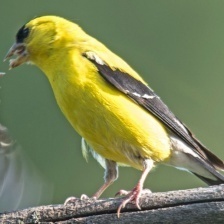
Species: AMERICAN GOLDFINCH
Scientific name: SPINUS TRISTIS
ImageNet parent category: goldfinch